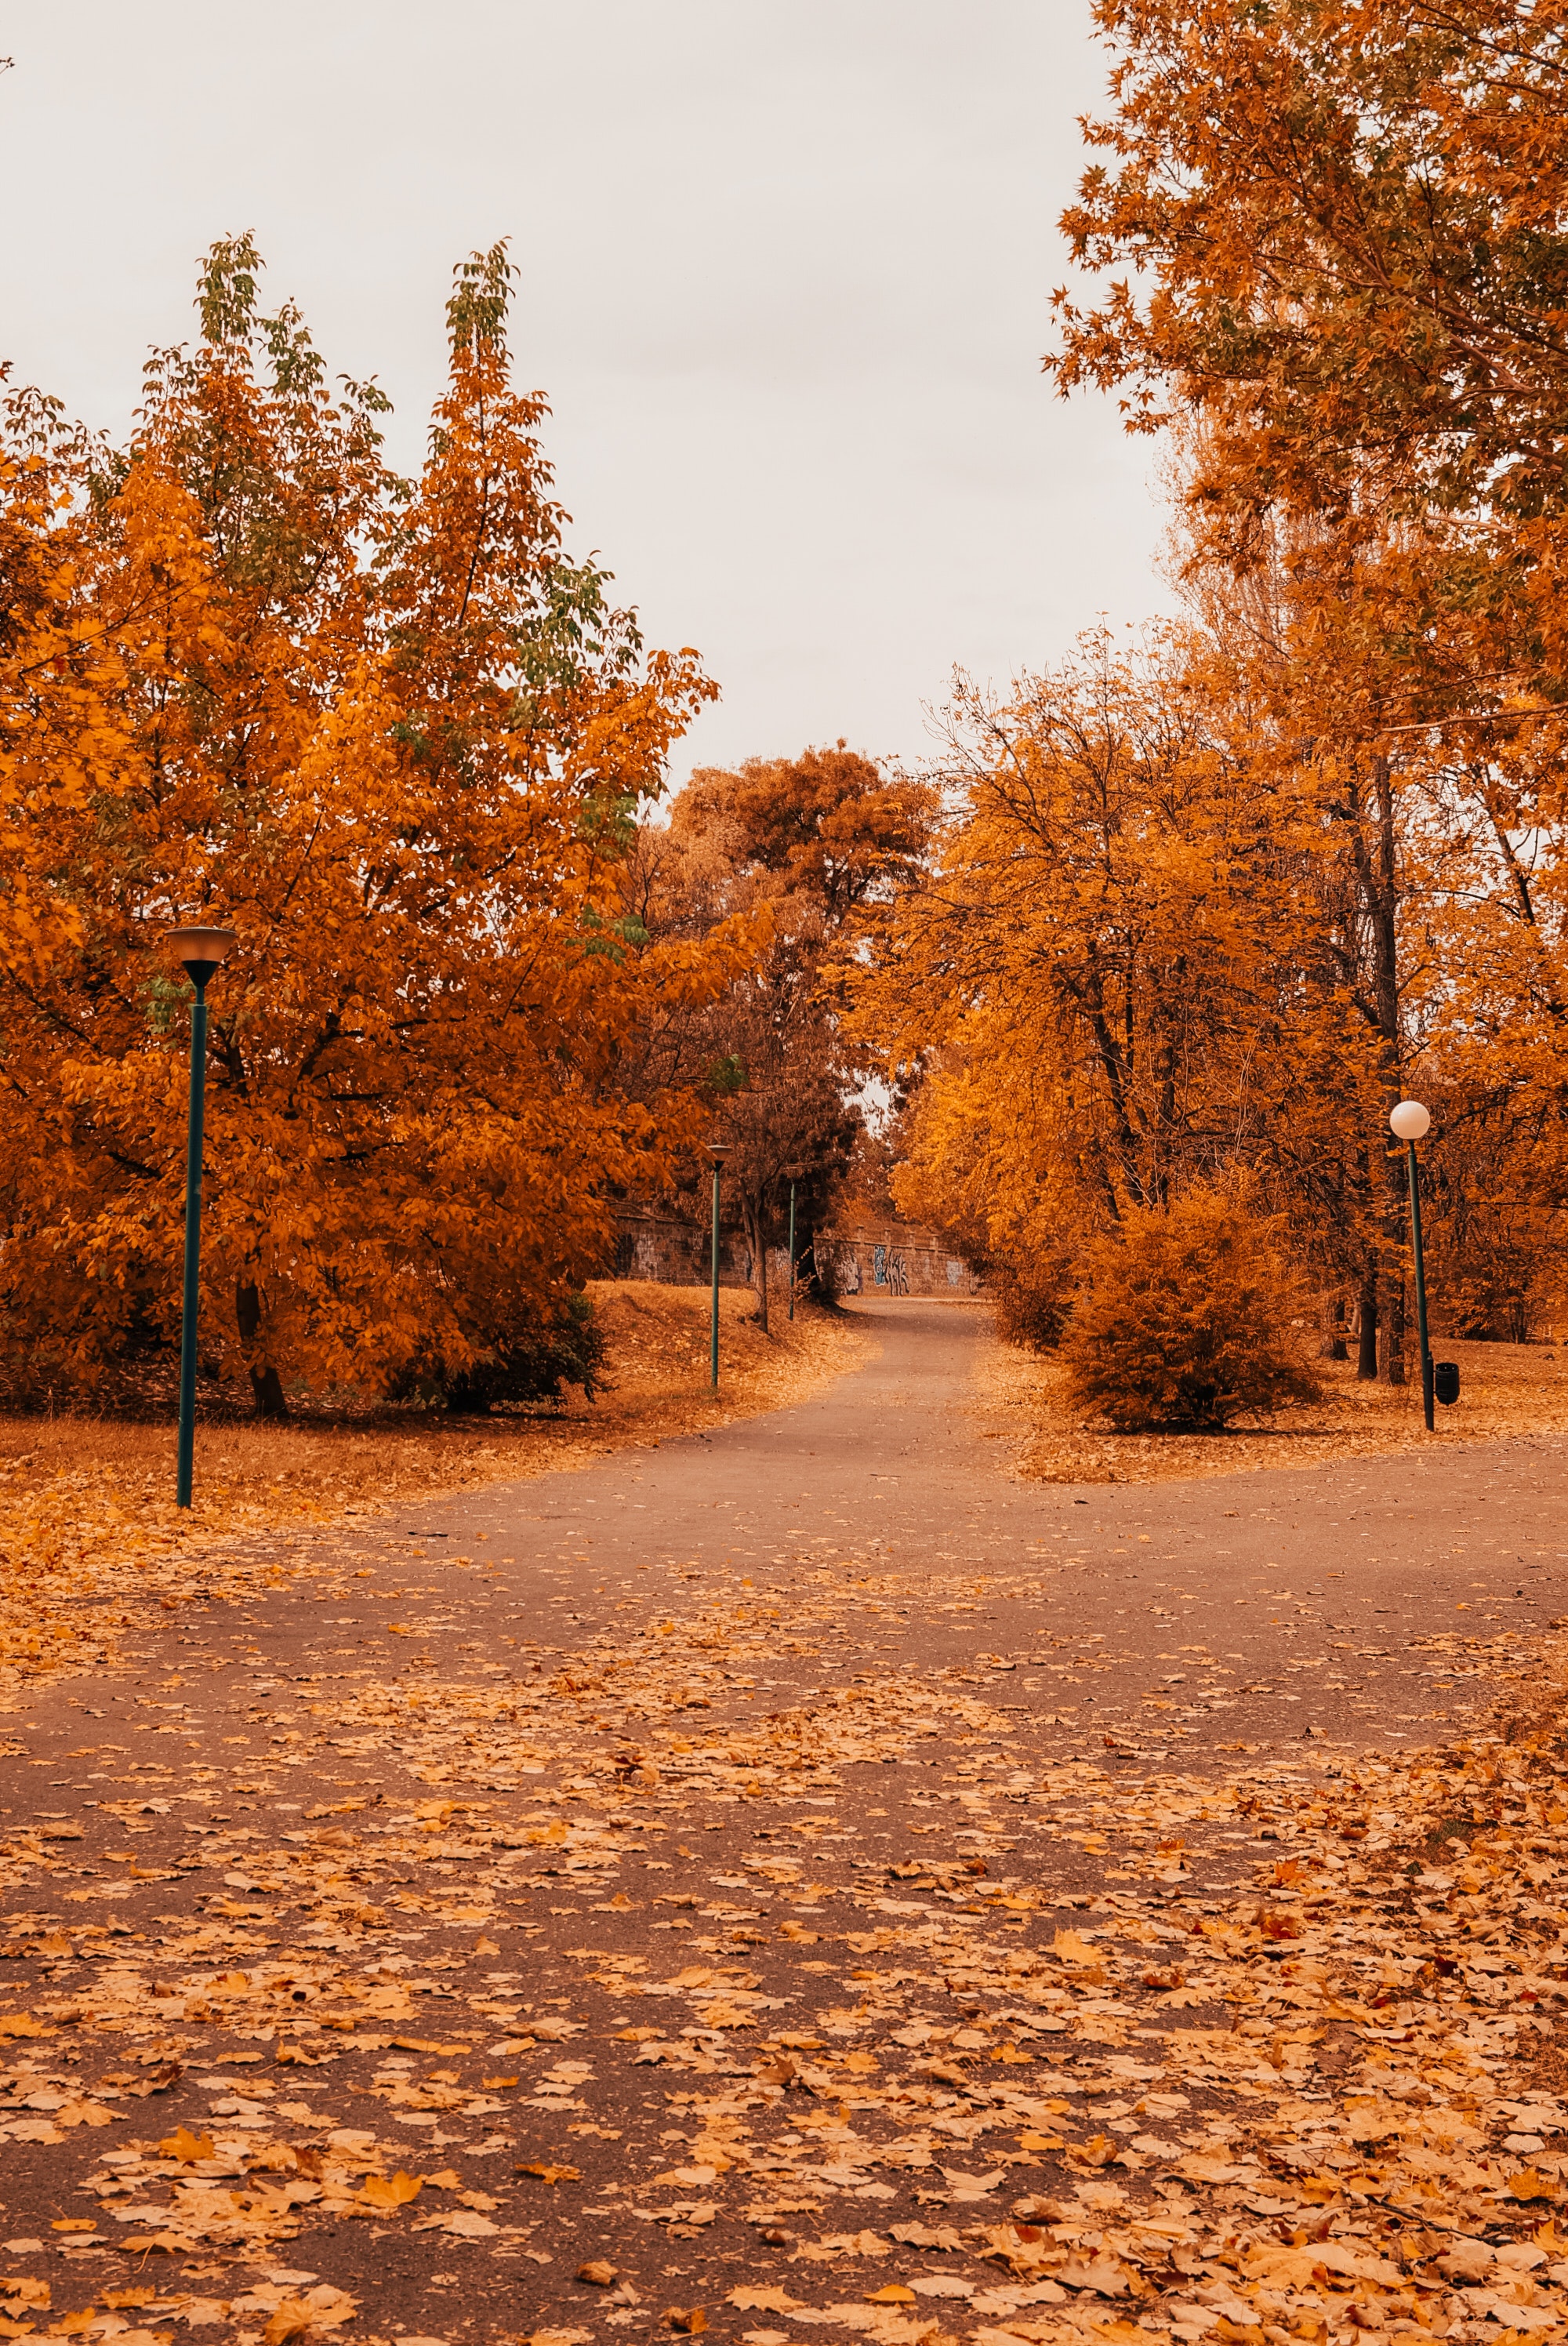
tree, natural landscape, leaf, nature, autumn, deciduous, orange, sky, woody plant, natural environment, yellow, biome, temperate broadleaf and mixed forest, branch, plant, forest, state park, grove, Northern hardwood forest, woodland, sunlight, landscape, path, road, trail, trunk, wood, thoroughfare, park, national park, plant stem, maple, twig